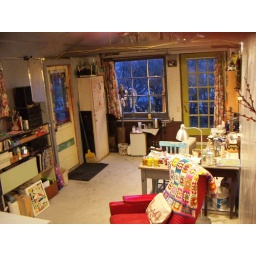
standing on a chair in W corner, E view